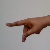
The image shows a hand gesture representing the letter 'P' in Indian Sign Language.